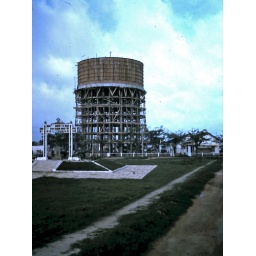
An off base water tower for Bien Hoa. Photo by Grady Jones